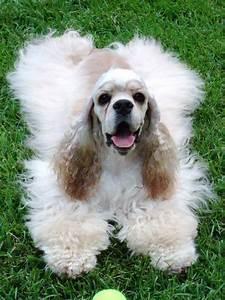
dog